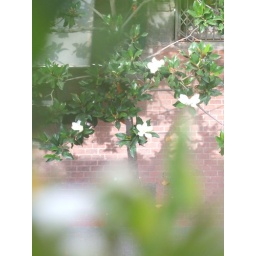
Magnolia tree in the street